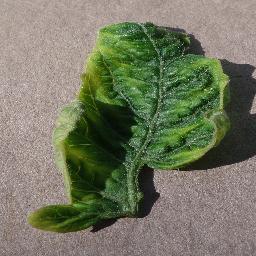
Label: Tomato___Tomato_Yellow_Leaf_Curl_Virus